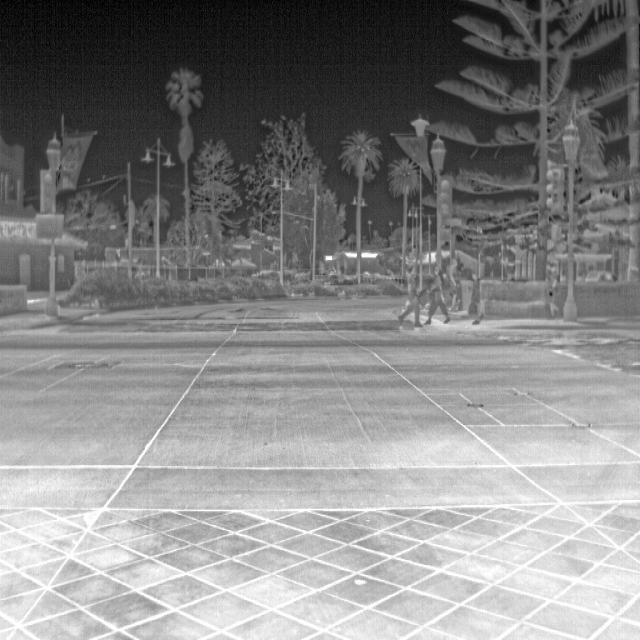
Detected objects:
label: person
label: person
label: person
label: person
label: person